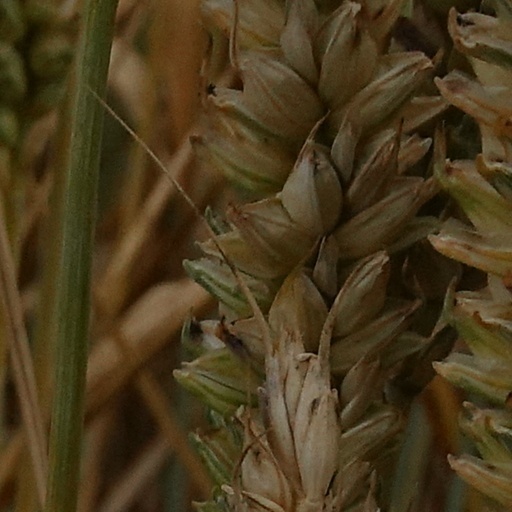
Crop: wheat